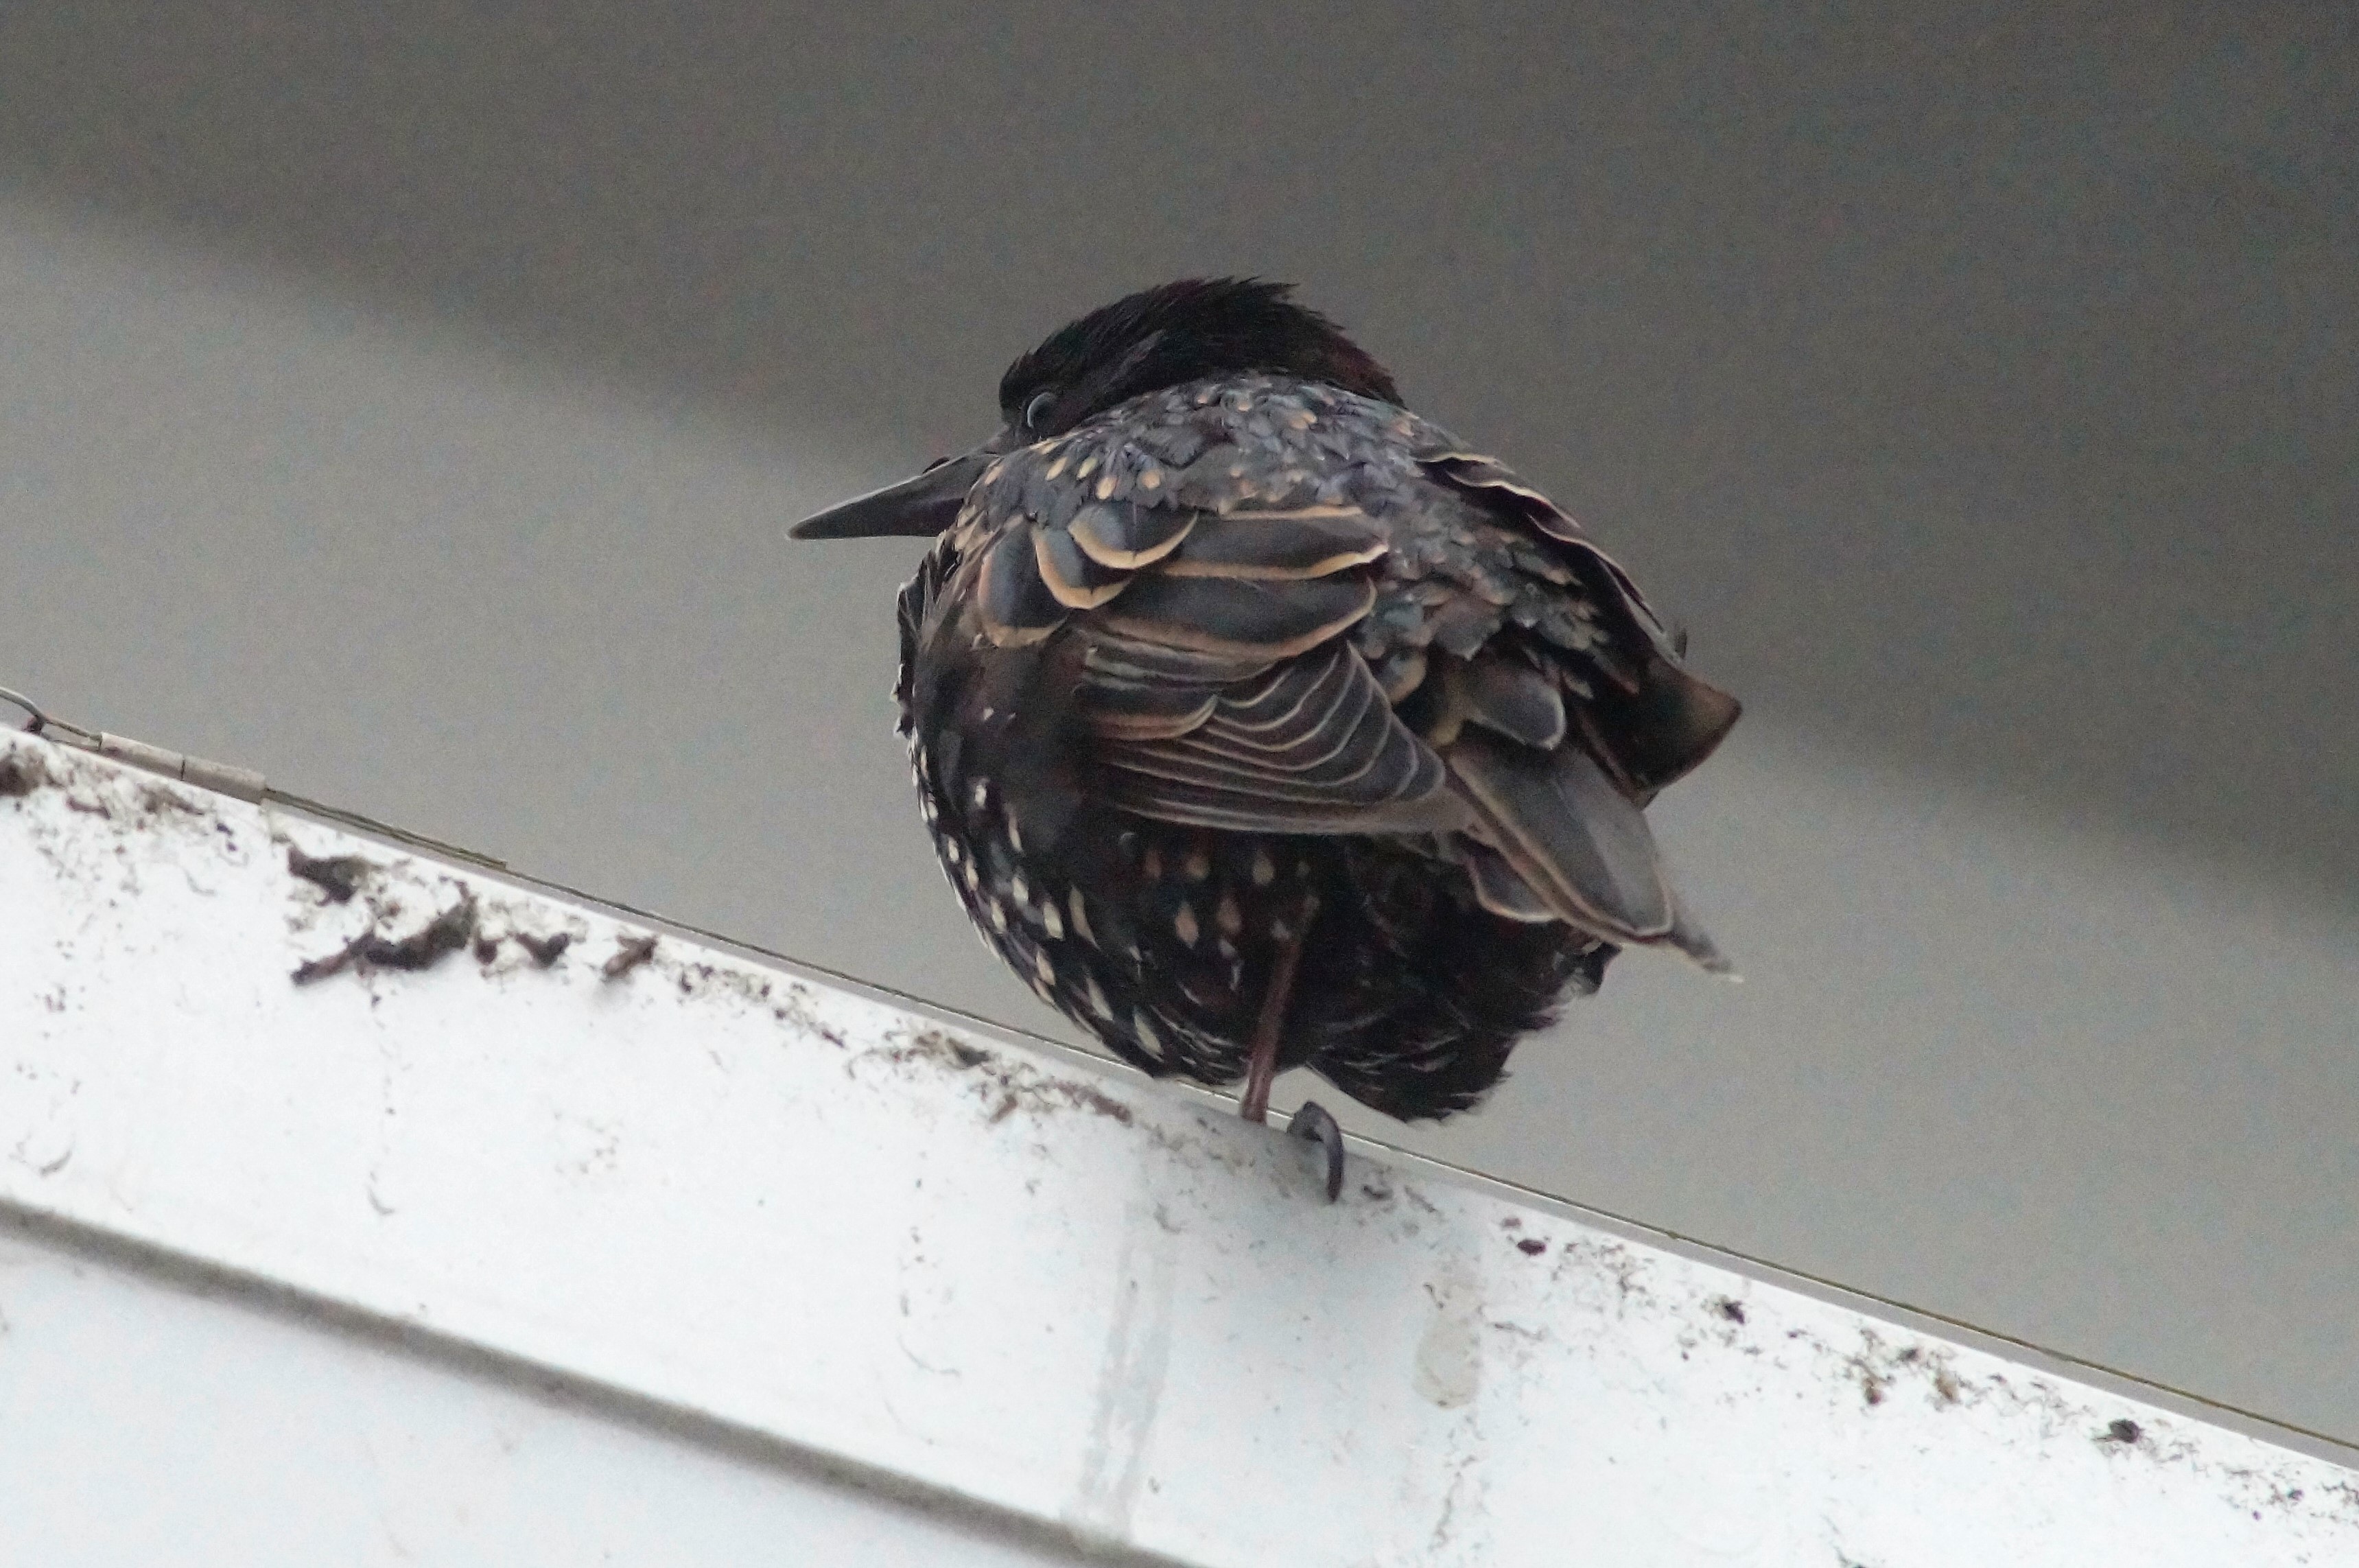
bird, wing, perching bird